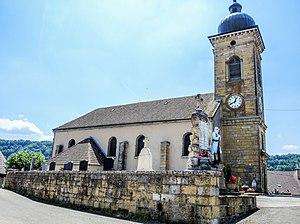
Eglise Saint-Laurent. Eternoz. Doubs